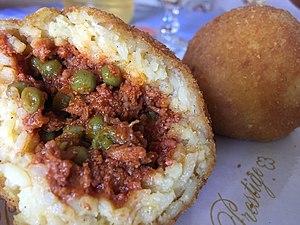
La cuisine sicilienne est la cuisine qui se pratique dans l'île de Sicile, en Italie. Bien qu'elle soit principalement fondée sur la cuisine italienne, elle a également subi des influences espagnole, grecque et arabe.
Les arancini sont une spécialité culinaire de Sicile.